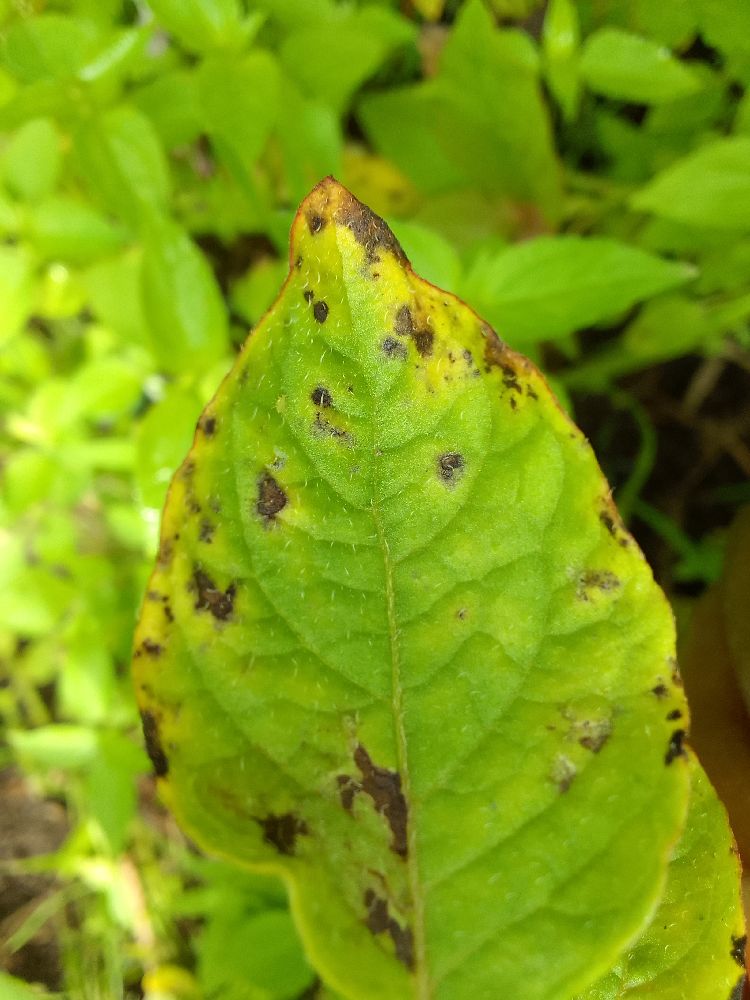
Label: Early blight